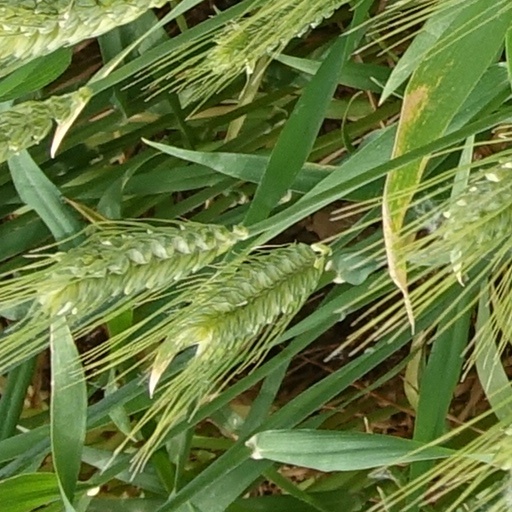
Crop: wheat